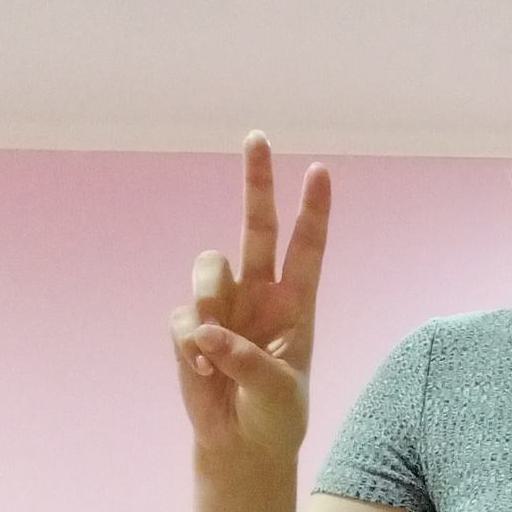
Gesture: peace